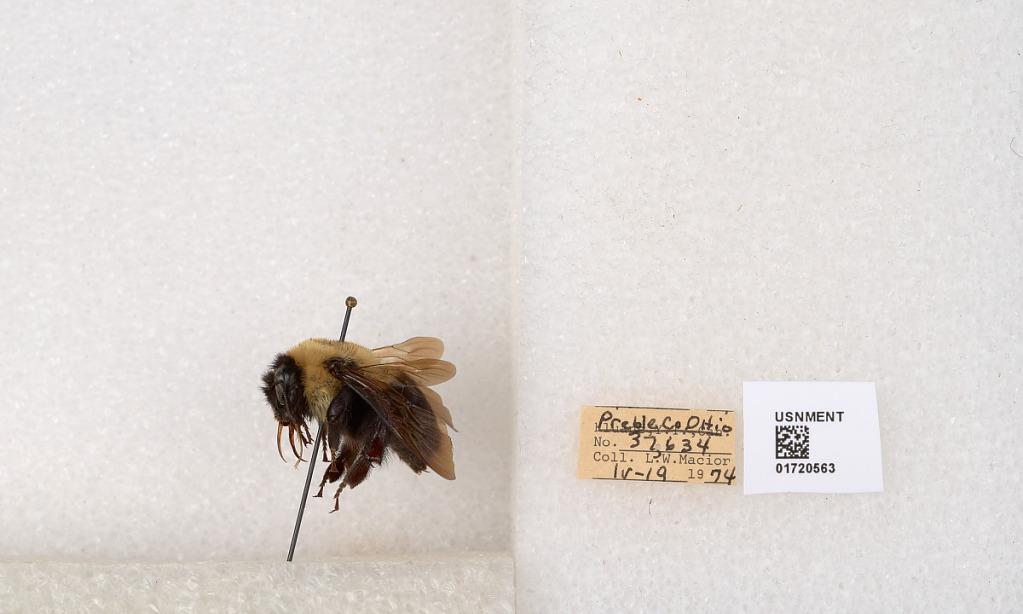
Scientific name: Bombus bimaculatus Cresson
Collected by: L. Macior
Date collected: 1974-4-19
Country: United States
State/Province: Ohio
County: Preble
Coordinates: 39.7416, -84.648